Lviv Dormition Brotherhood

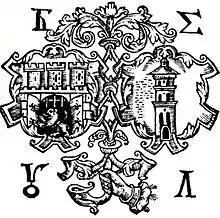
Typographic seal of Lviv Dormition Brotherhood

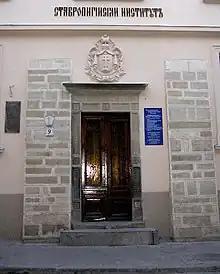
Lviv Dormition Brotherhood coat of arms at the entrance to Stauropegion Institute in Lviv

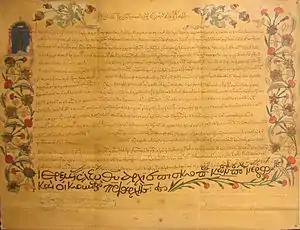
An epistle of the Patriarch of Antioch to the Lviv Orthodox Brotherhood

Lviv Dormition Brotherhood also known as "Lviv Stauropegion Brotherhood" was an influential religious organization associated with the Dormition Church in Lviv and one of the oldest Brotherhood Orthodox organizations. It was first an association of Orthodox and then, from 1708, also Greek Catholic burghers in Lviv. Like other brotherhoods in Ukraine, it is also a military force tasked with defending the Orthodox church and the faith, particularly against Polish and Latin influences.